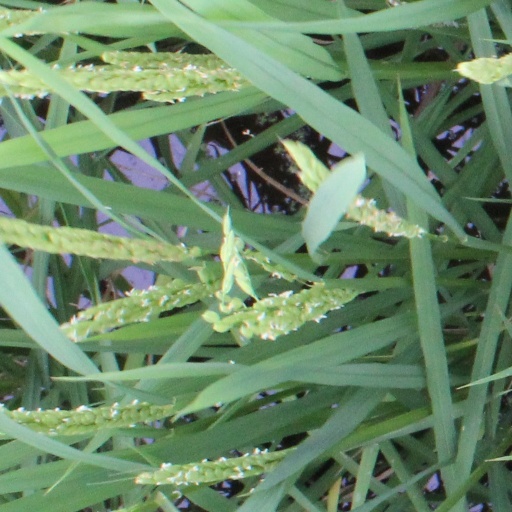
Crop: rice